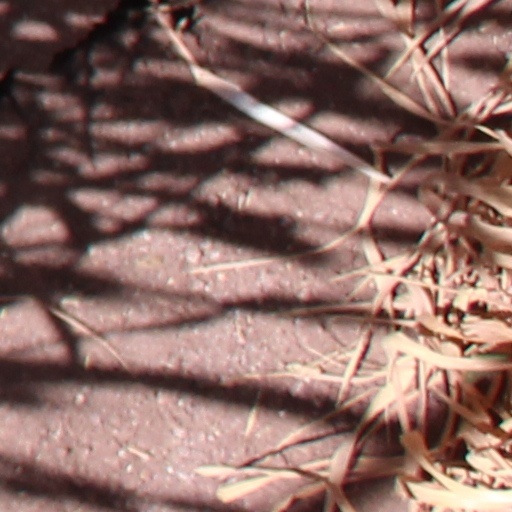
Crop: wheat